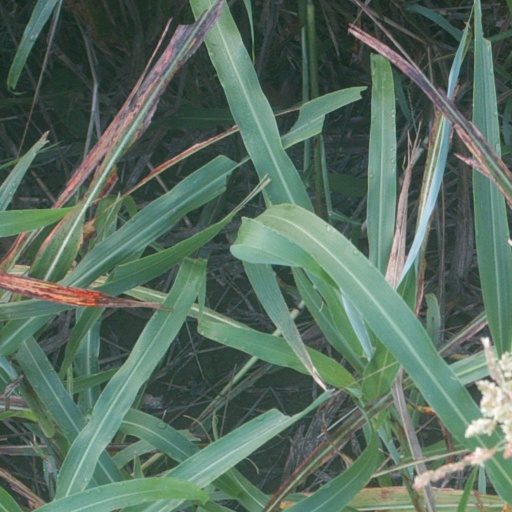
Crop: sorghum